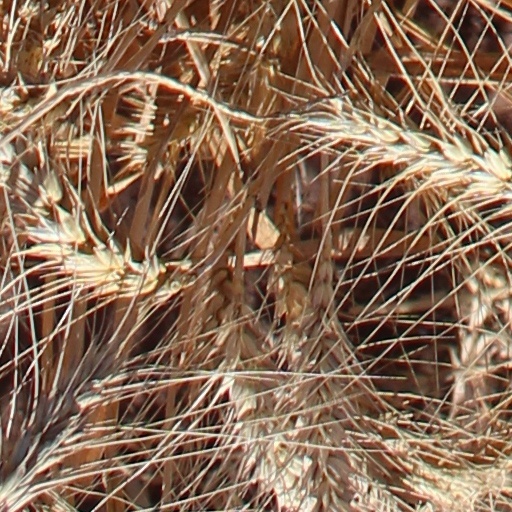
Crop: wheat